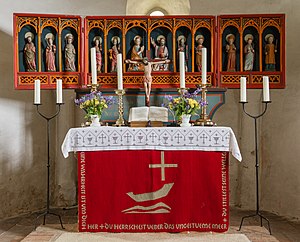
Alterbordsforside
Antependium i St. Laurentii Kirke på Vesterland-Før
Antemensale, antependium, alteromhæng, frontale eller alterbordsforside er et stykke panel af træ eller klæde foran alterbordet.